Siobhan Dillon

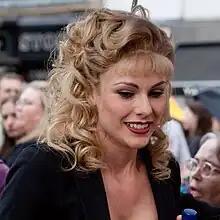
Siobhan Dillon, following her performance as Sandy from the musical "Grease", at "West End Live" 2010.

Siobhan Patricia Dillon (born 1 September 1984) is an English actress and singer, who rose to fame when she performed in the British talent show-themed television series "How Do You Solve a Problem Like Maria?" on BBC One in 2006. Since then, Dillon has performed in the West End, playing the roles of Sandy in "Grease" at the Piccadilly Theatre, Vivienne Kensington in "Legally Blonde" at the Savoy Theatre, Sally Bowles in "Cabaret", Molly in "Ghost the Musical" at the Piccadilly Theatre, Ellen in "Miss Saigon", and Betty Schaefer in "Sunset Boulevard" with the English National Opera. Siobhan reprised this role at the Palace Theatre in New York City.